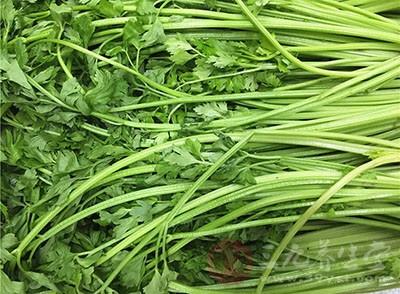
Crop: unknown
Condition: celery